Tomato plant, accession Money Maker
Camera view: vertical (180 deg); turntable rotation: 30 degrees
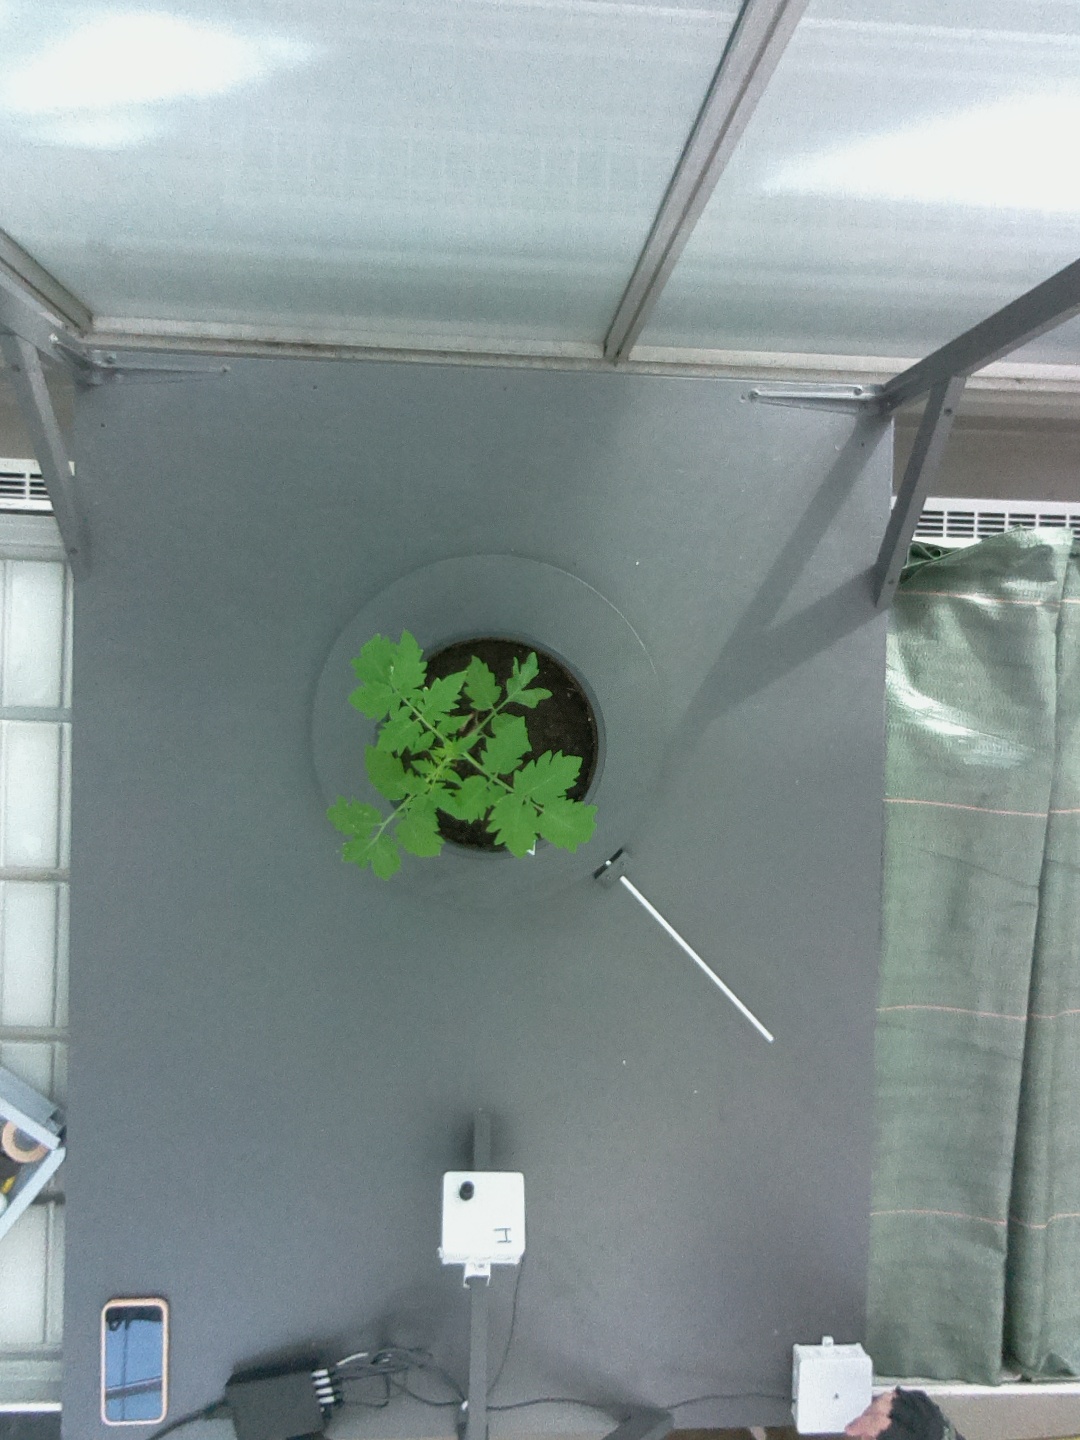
BBCH growth stage 13: 6 of true leaves visible